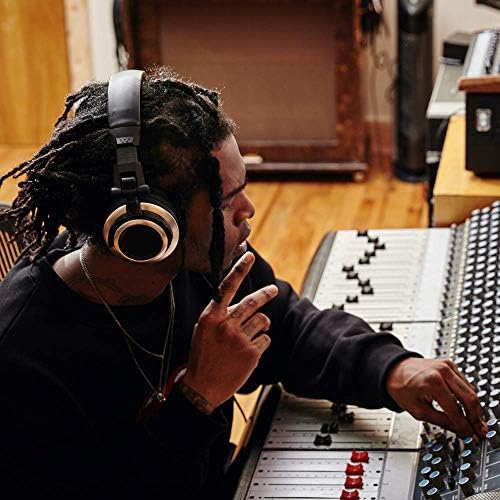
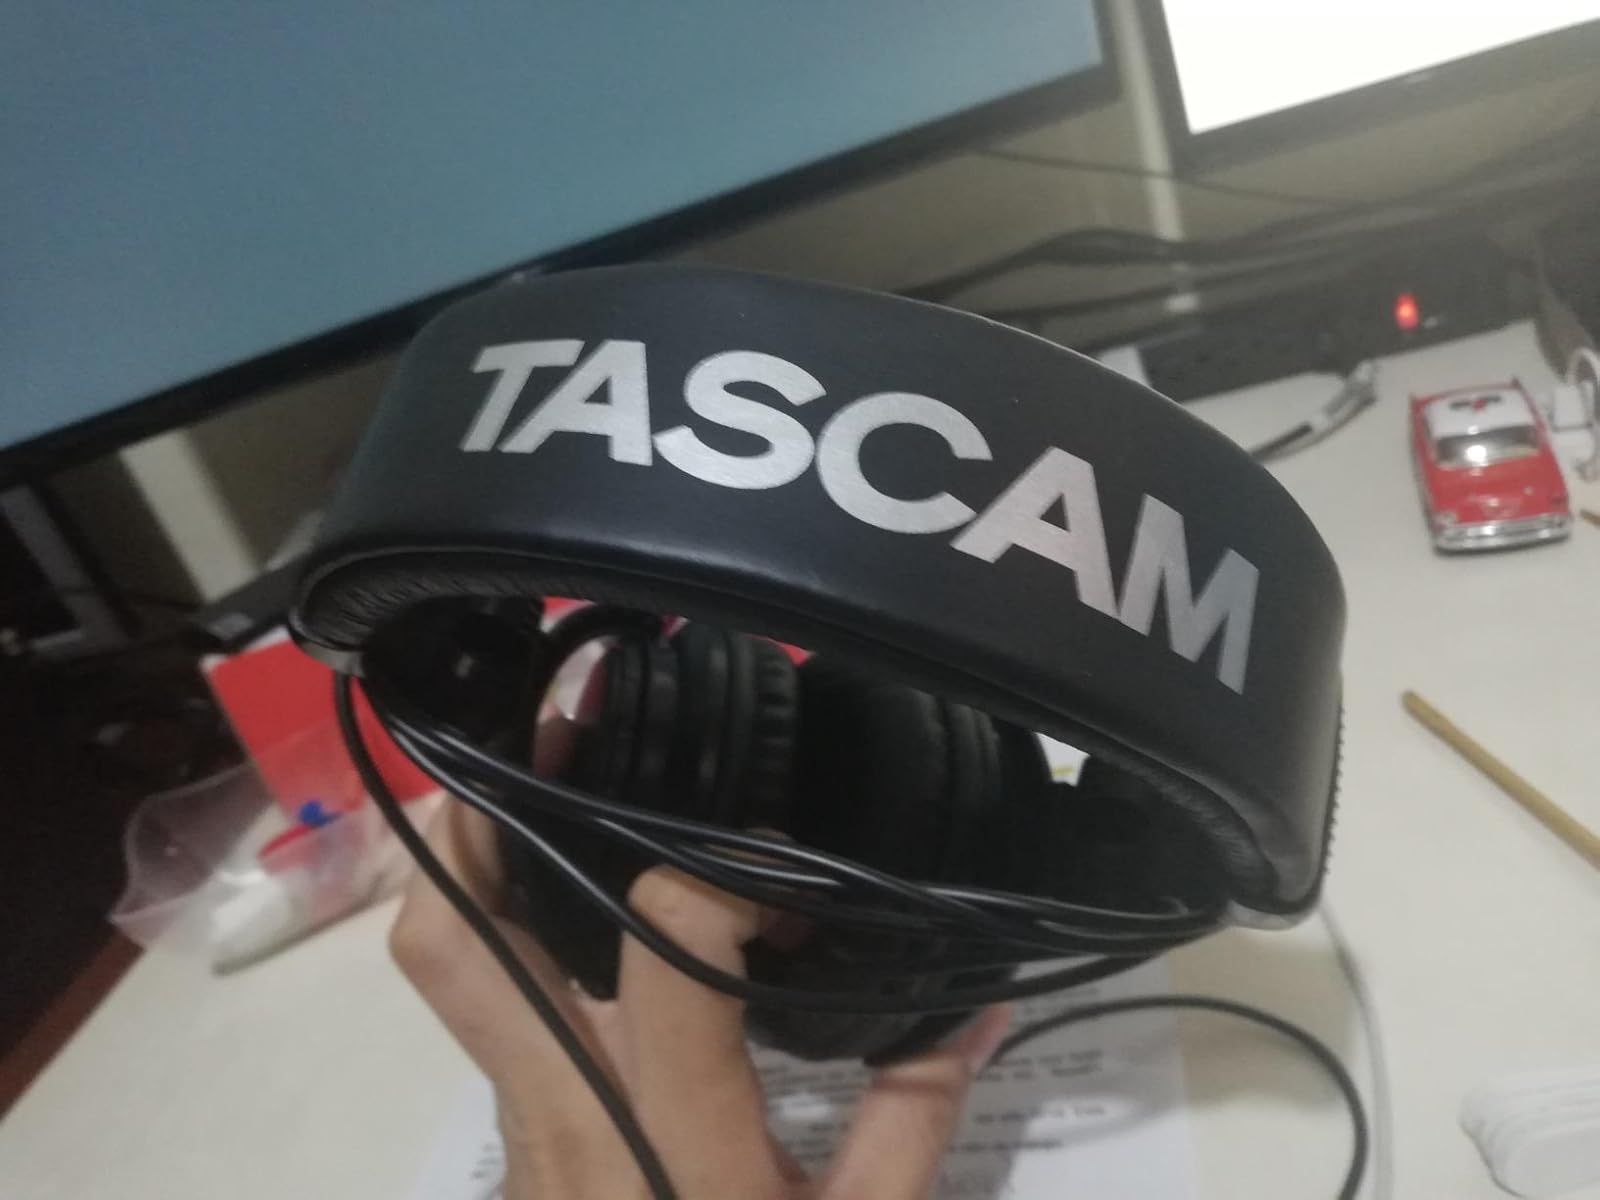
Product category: headphones
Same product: no